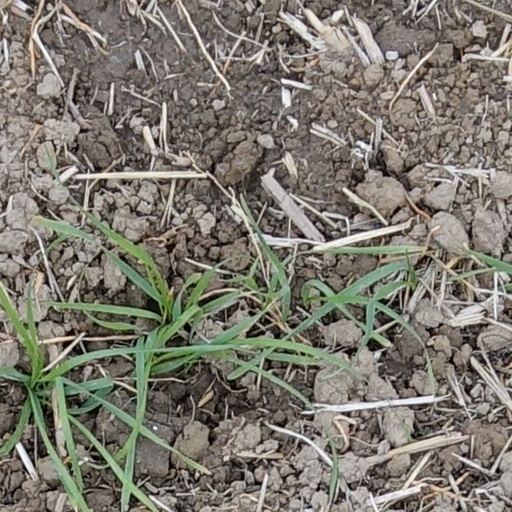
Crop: wheat